Ketan Kadam

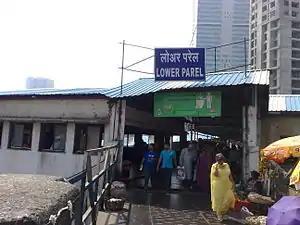
Lower Parel, India

Kadam, who grew up in Mumbai, has a Bachelor of Arts degree from the University of Mumbai and a Diploma in Hotel and Catering Technology.